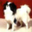
Label: dog